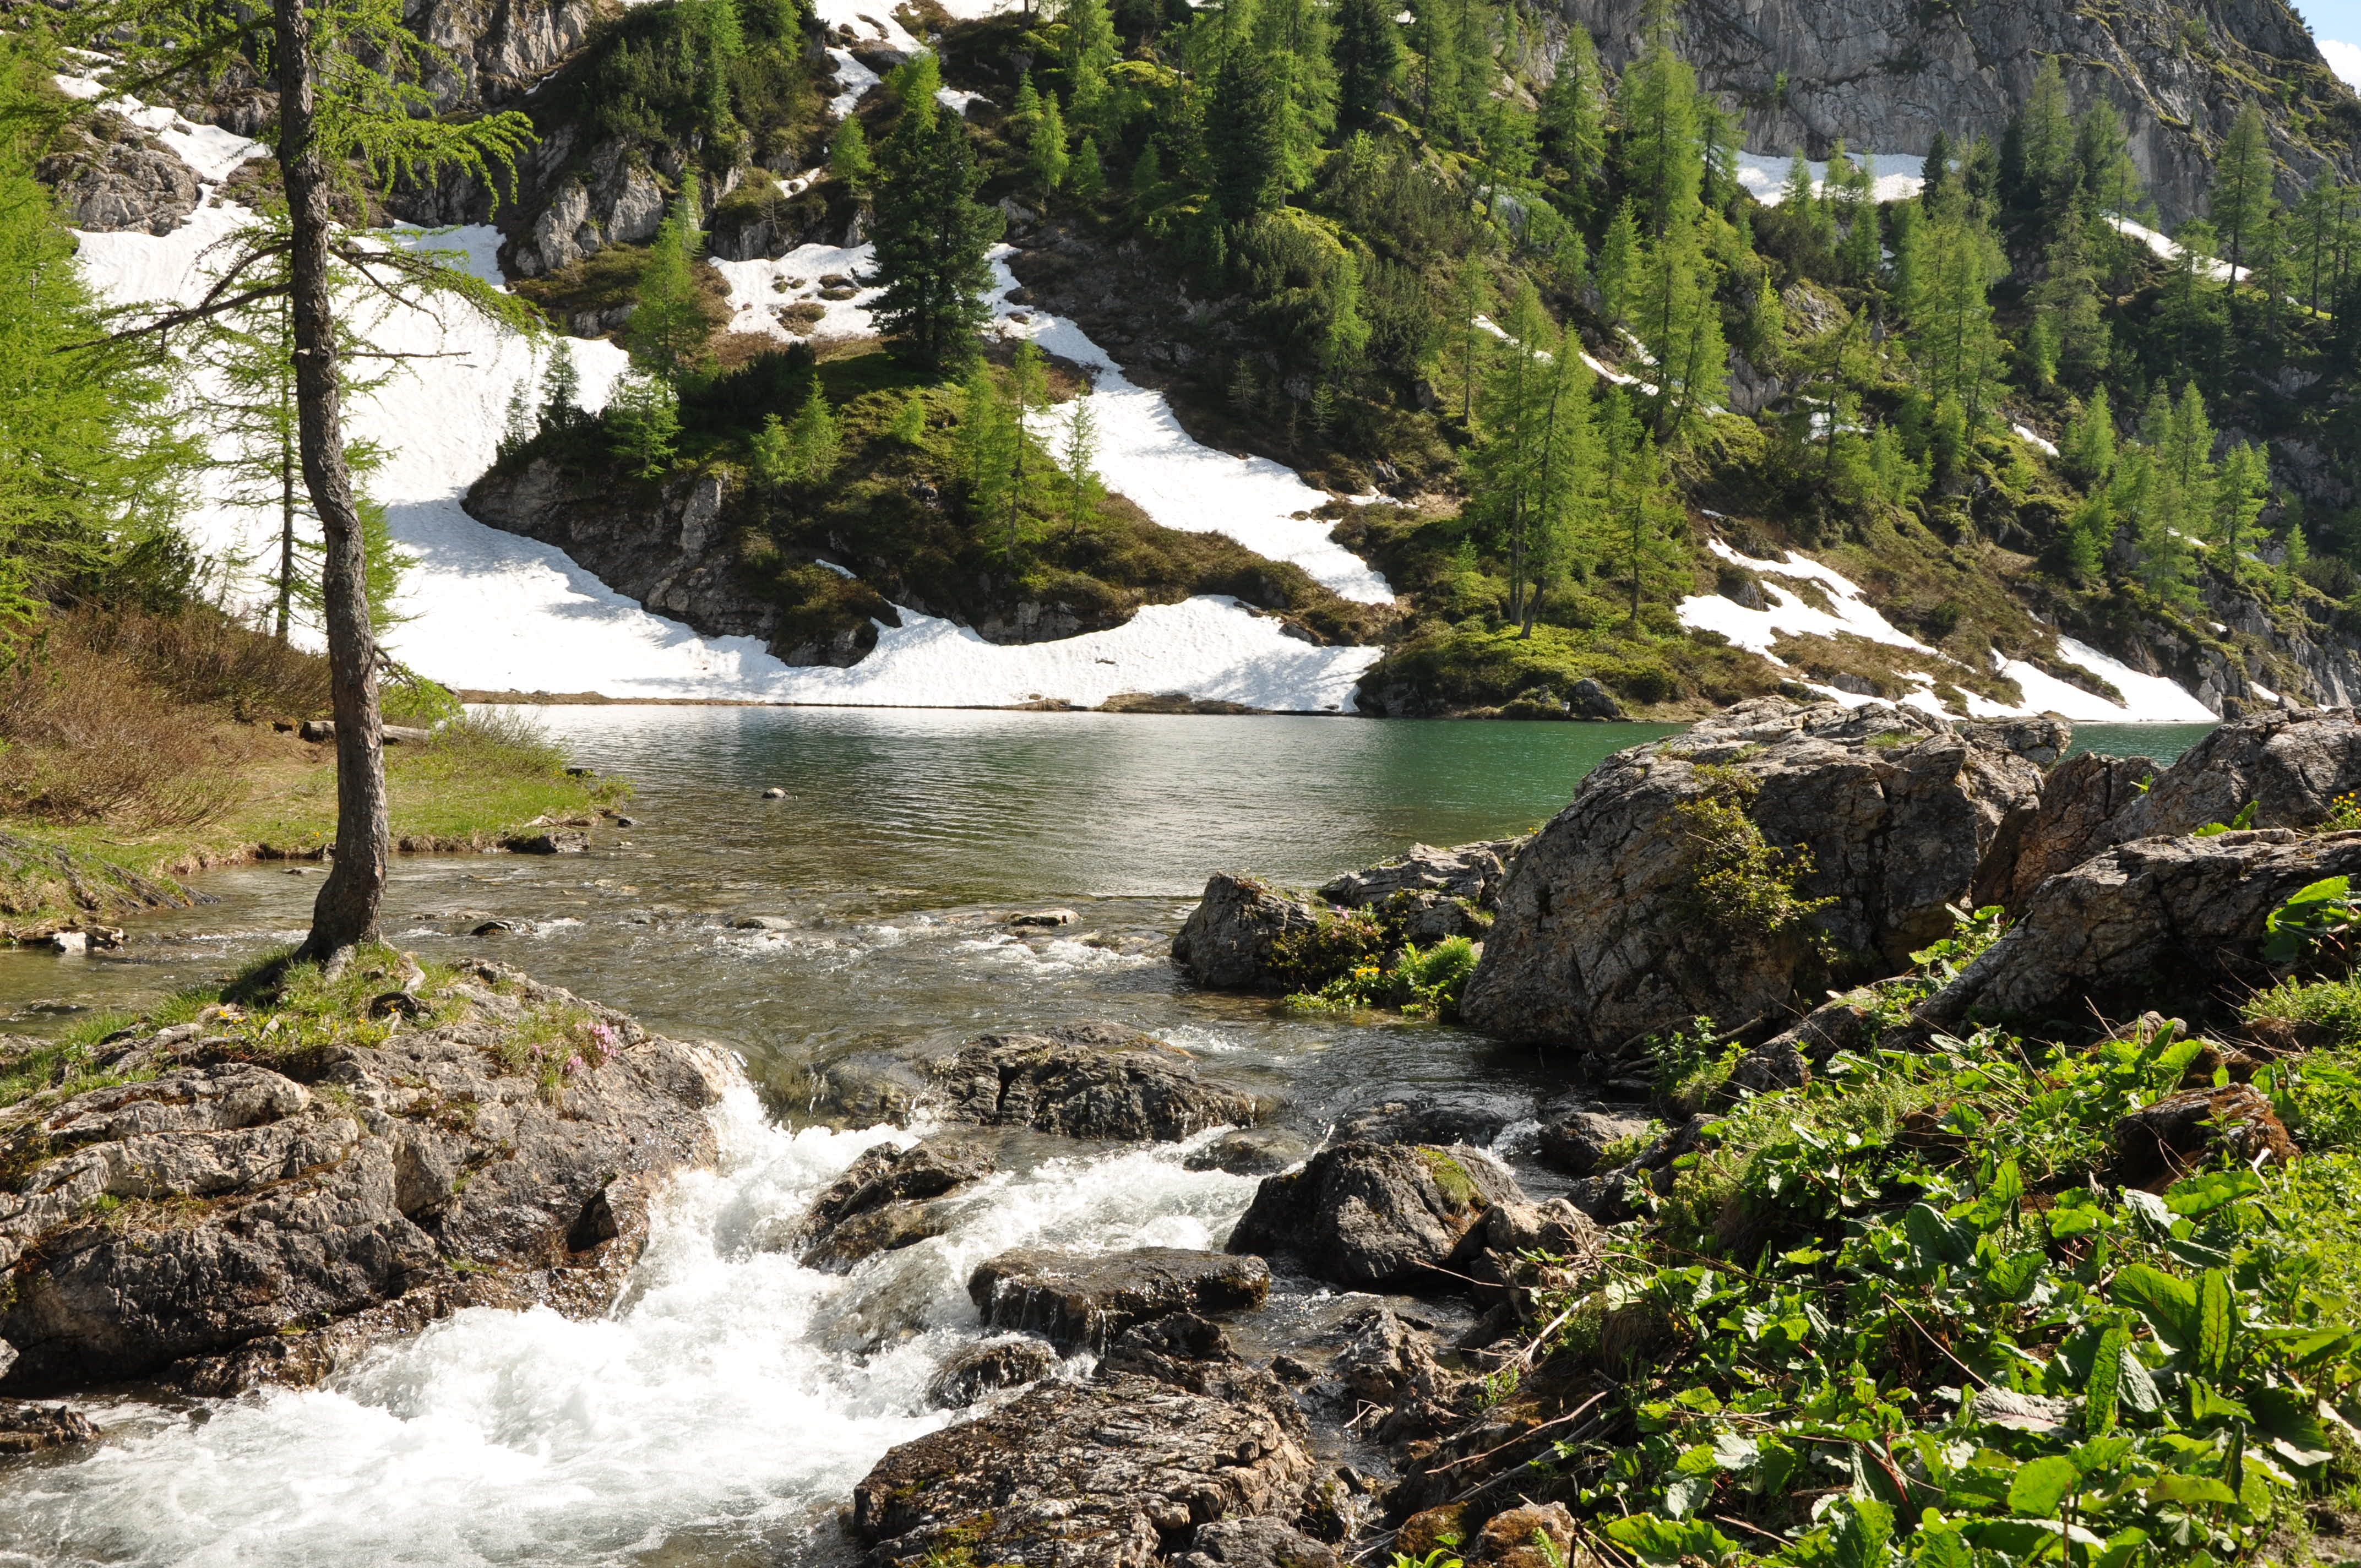
landscape, water, forest, waterfall, wilderness, walking, mountain, hiking, river, valley, idyllic, stream, rapid, body of water, austria, mountains, bergsee, bach, water feature, watercourse, landform, geographical feature, tappenkarsee